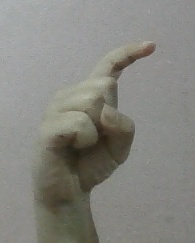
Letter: ra